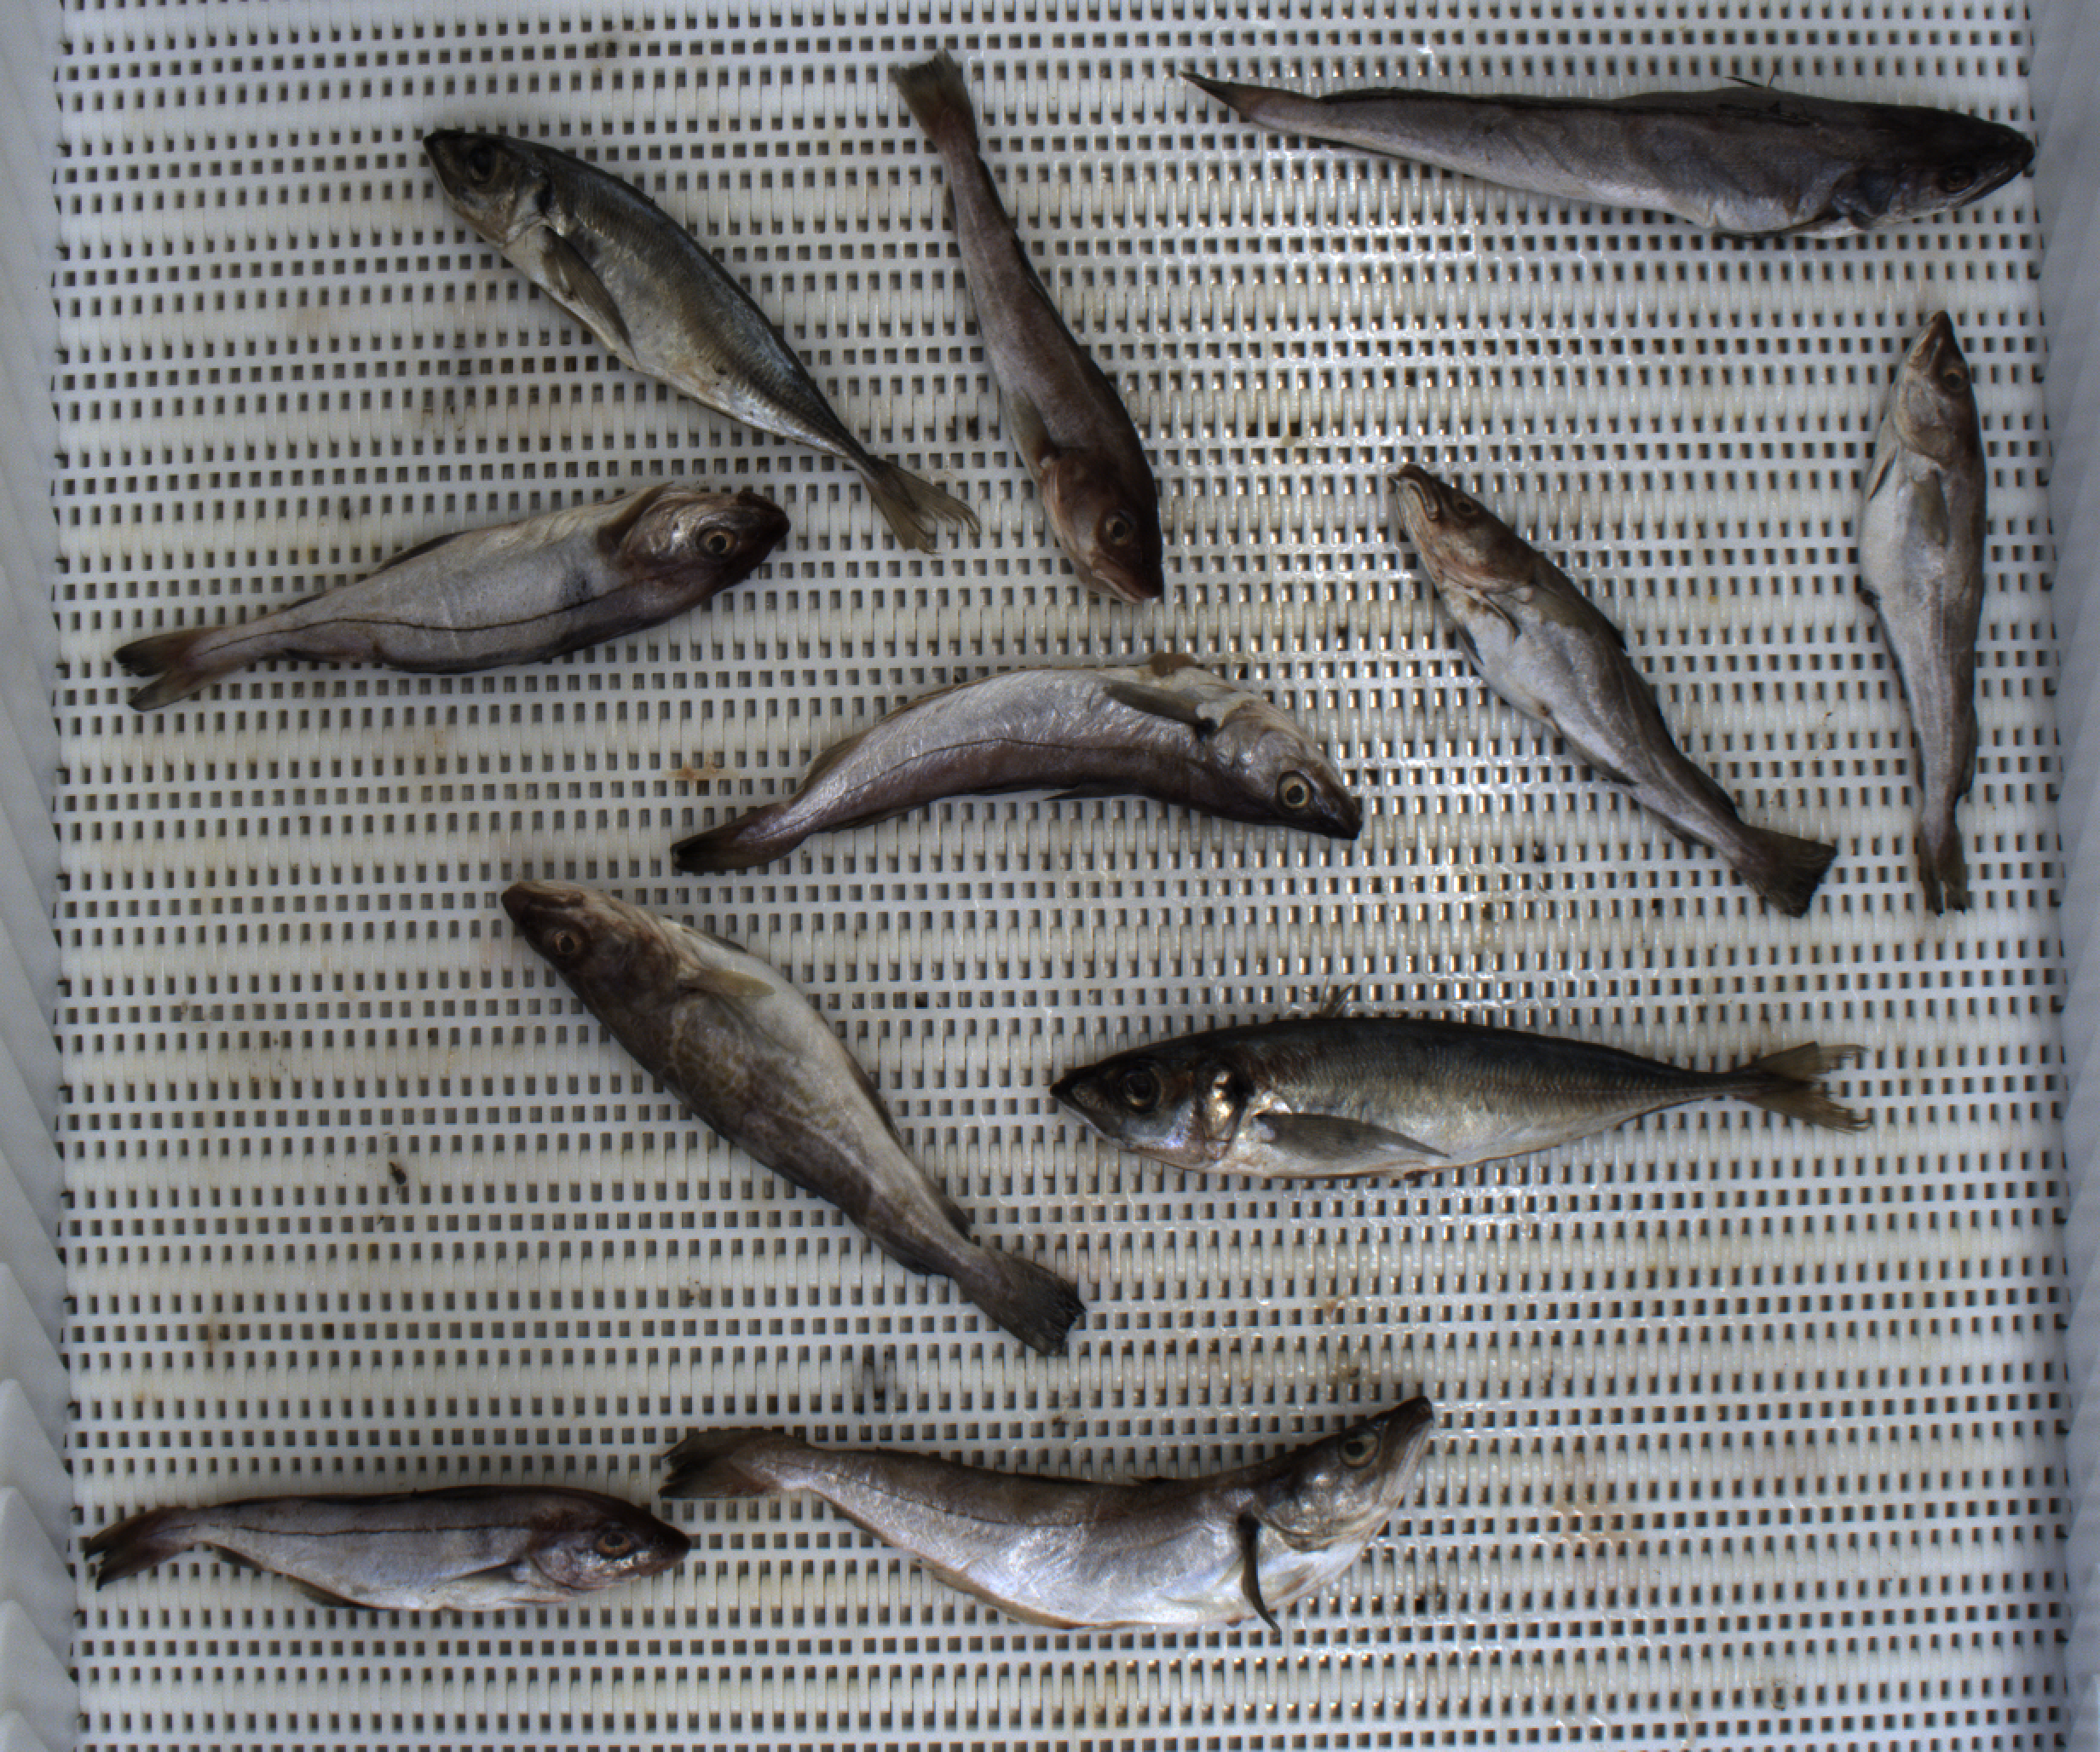
Total fish: 11
Cod: 4
Haddock: 2
Whiting: 2
Hake: 1
Horse mackerel: 2
Saithe: 0
Other: 0